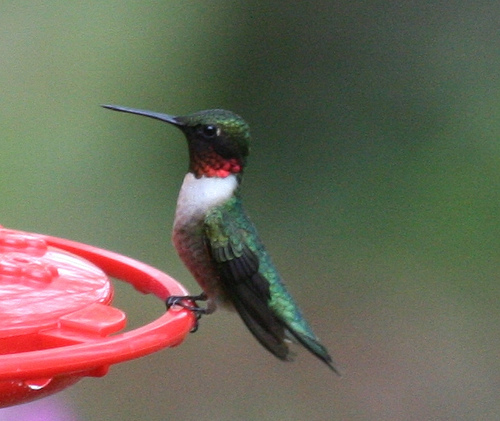
this beautiful humming bird has a green head, black eyes, white breast with red throat, and an emerald green tail.
this little bird has a gray belly and breast, green crown and back, and a long needle like bill.
a small bird that has a long skinny bill, a green crown and back,black and pink cheek patch, and white breast.
this is a very small bird with a long and narrow beak, a bright red neck, white chest area and a shiny green body.
this is a green and black bird with a red throat and white breast.
the red throat of the green bird glows and the long thin bill is black
this bird has wings that are green and has a white body and red throat
this is a small green bird with a white breast and bright pink throat, its beak is very thin and long.
this bird has a green crown, green primaries, and a grey belly.
this bird has wings that are green and has a white belly
Species: Ruby Throated Hummingbird